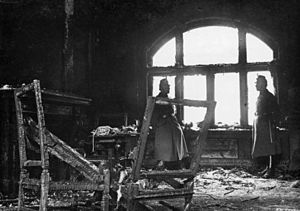
Rigsdagsbranden
Rigsdagsbranden blev en vigtig begivenhed i etableringen af Nazi-Tyskland. Den begyndte den 27. februar 1933 – blot en uge før valget til rigsdagen.